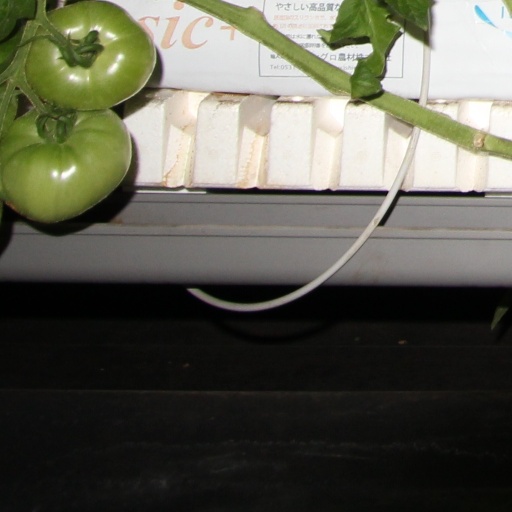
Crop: tomato